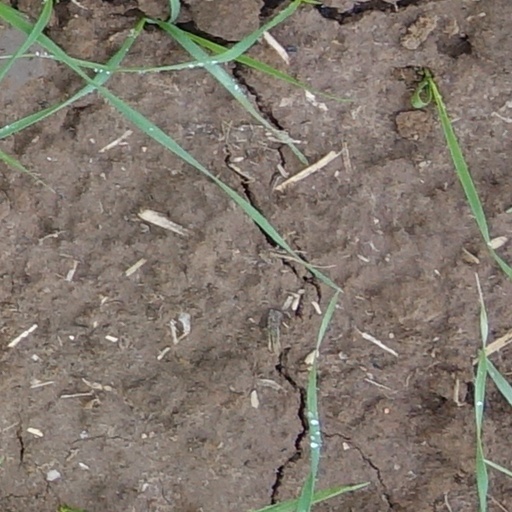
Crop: wheat